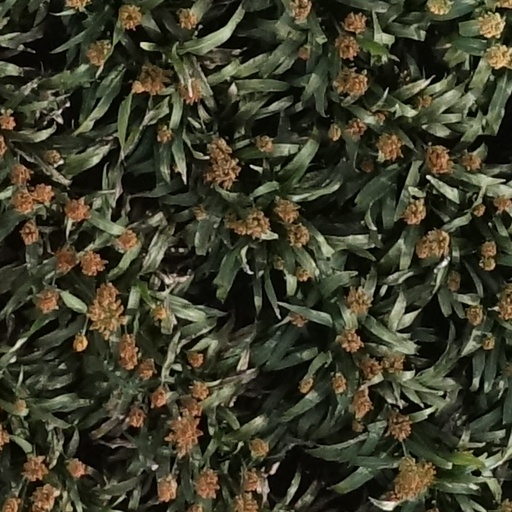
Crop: sorghum